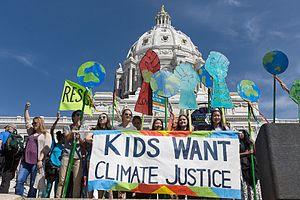
La notion de justice climatique désigne les approches éthiques, morales, de justice et politique de la question de l'égalité face au dérèglement climatique, plutôt que les approches uniquement environnementales ou physiques.